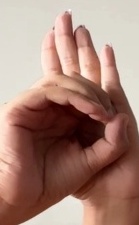
ASL sign: 0